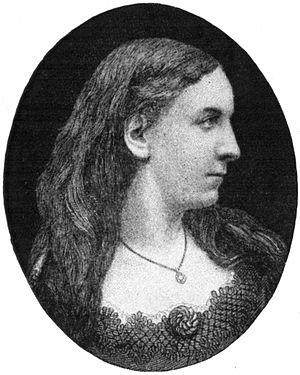
Maria Louise de La Ramée, dite Ouida, née à Bury St Edmunds le 1ᵉʳ janvier 1839 et morte à Viareggio le 25 janvier 1908 est une romancière anglaise.